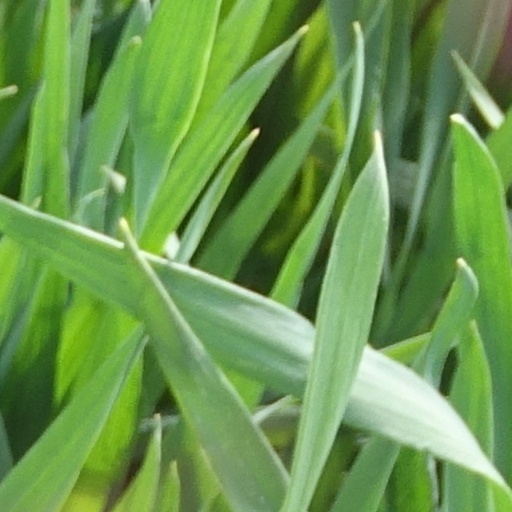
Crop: wheat